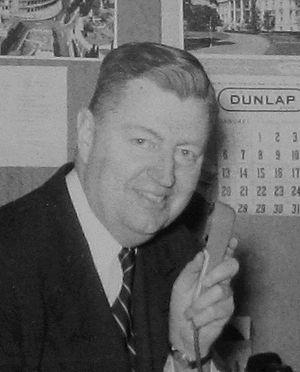
Carl McIntire fut le fondateur et un pasteur de l'Église presbytérienne biblique, fondateur et président du Conseil international des églises chrétiennes et du Conseil américain des églises chrétiennes, et un animateur de radio religieuse populaire, qui s'identifiait lui-même fièrement comme un chrétien fondamentaliste. Le nom de baptême de McIntire est Charles Curtis McIntire Jr., mais il fut appelé Carl depuis sa tendre enfance.